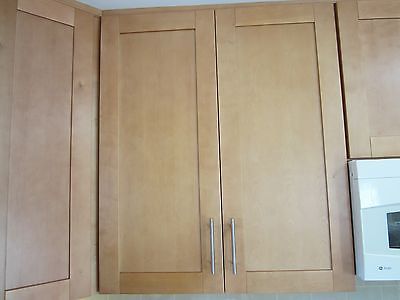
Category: cabinet